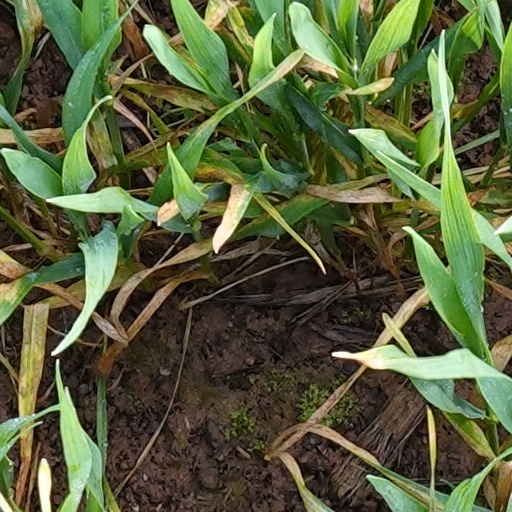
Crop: wheat